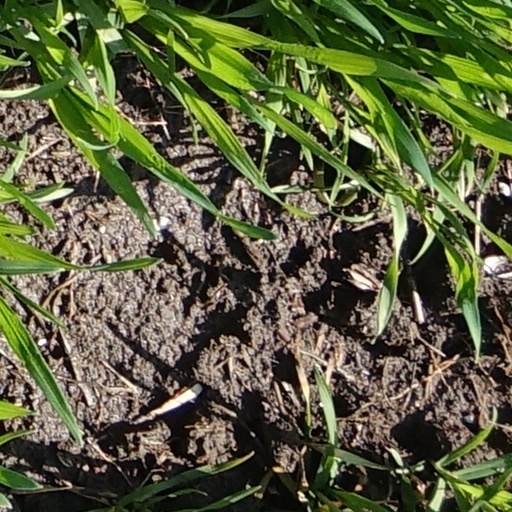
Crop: wheat